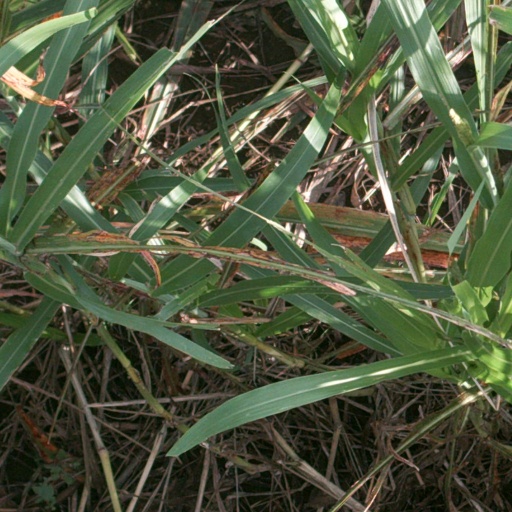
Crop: sorghum